Walter Hilgers

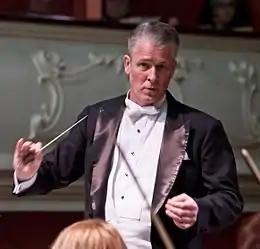
Walter Hilgers in 2013

Walter Hilgers (born 1959 in Stolberg, West Germany) is a German tuba player and conductor. He performs worldwide as orchestral musician, soloist, academic music teacher, arranger and conductor.